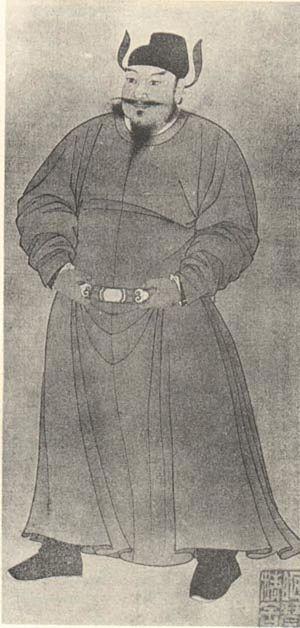
Cette page dresse une liste de personnalités nées au cours de l'année 856 :